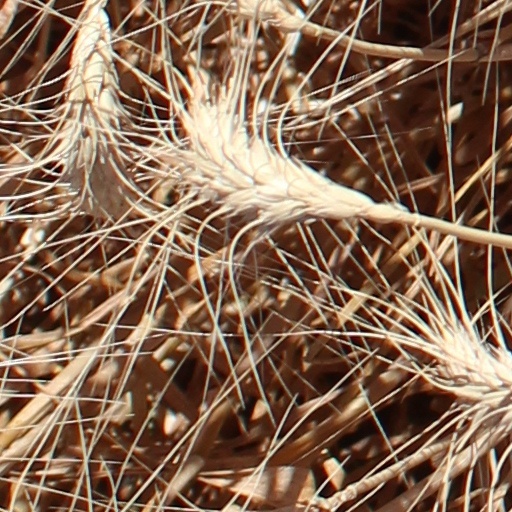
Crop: wheat